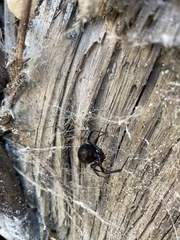
Species: Lactrodectus_hesperus